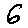
Label: 6